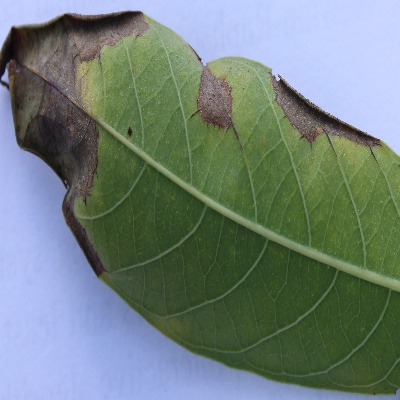
Crop: Cassava
Condition: bacterial blight